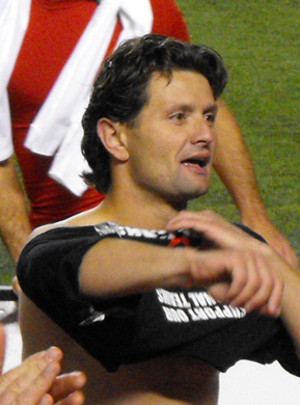
Tomasz Radzinski, né le 14 décembre 1973 à Poznań, est un joueur de football canadien d'origine polonaise. Il a également acquis la nationalité belge en 2002. Cet attaquant est un ancien international canadien. Il occupe actuellement la fonction de directeur technique dans le club du Lierse SK.